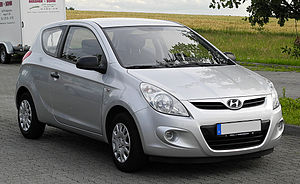
Hyundai i20
Hyundai i20 tredørs (2009−)
Hyundai i20 er en minibil fra Hyundai. Modellen afløste Hyundai Getz og blev første gang præsenteret på Paris Motor Show i september 2008. Med det nye navn rettede den sig præcis mellem i10 og i30.